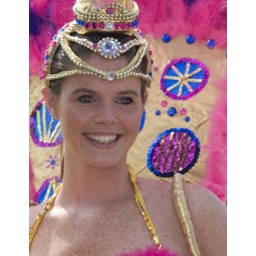
Zomercarnaval 2009 - Girl in pink and blue